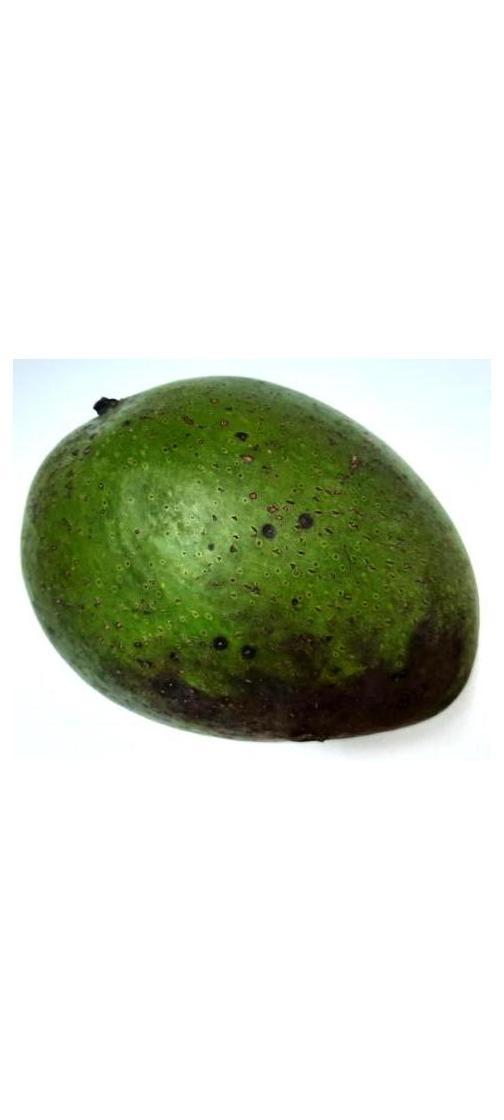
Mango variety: Ashshina Zhinuk